Olav Gunnar Ballo

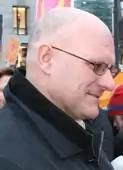
Olav Gunnar Ballo

Olav Gunnar Ballo (born 22 October 1956) is a Norwegian former politician for the Socialist Left Party (SV). Ballo changed party to Arbeiderpartiet in 2011. Ballo was elected to the Norwegian Parliament from Finnmark in 1997. He studied medicine at University of Würzburg, and has worked as a medical doctor. Ballo represented SV in Alta municipality council from 1991 to 1997. Ballo was the leader of the National Forensics Institute ("Rettsmedisinsk institutt") in Norway between 2009 and 2010/2011.